Inequity aversion in animals

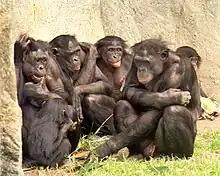
Bonobos

Bonobos ("Pan paniscus") are social animals that live in hierarchical structures, though not as hierarchical as chimpanzees. Researchers Bräuer, Call, and Tomasello tested bonobos, together with other great apes, twice and twice failed to find evidence of inequity aversion. In the first study the apes were simply given food. Three years later they made a few procedural changes, critically now using the token-exchange paradigm. They argued that because in their method apes in the equity condition were shown the higher-value reward prior to receiving the lower-value reward, only their method allowed for proper comparison between inequity and equity conditions. Although all five bonobos refused lower-value food more often after having seen a partner getting a better reward, the researchers concluded that there was no sufficient evidence to say bonobos are inequity averse. Brosnan and de Waal drew different conclusions from the Bräuer, Call, and Tomasello study and wrote that bonobos may be inequity averse.